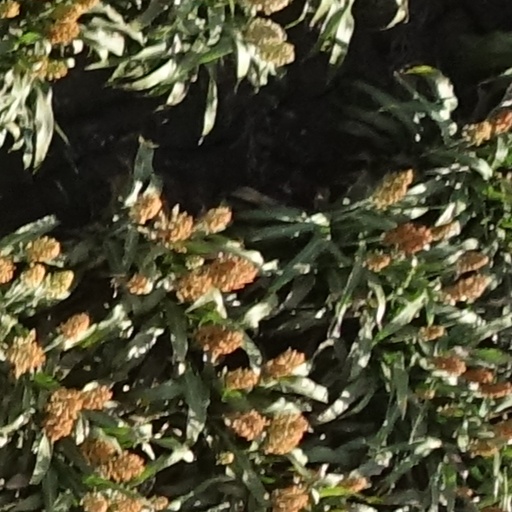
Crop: sorghum